Sleelatahanir Pore

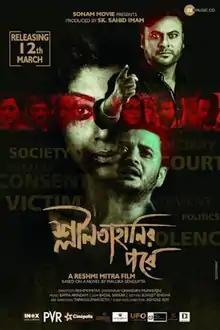
Release poster

Sleelatahanir Pore is a 2021 Bengali social drama film directed by Reshmi Mitra and produced by SK Sahid Imam. The film featuring Soumitra Chatterjee, Rahul Banerjee, Abhishek Chatterjee and Moubani Sorcar, is based on a novel of the same name by the Bengali poet Mallika Sengupta. The film about a rape victim survivor was released on 12 March 2021 under the banner of Sonam Movies.